John Cockerill (industrialist)

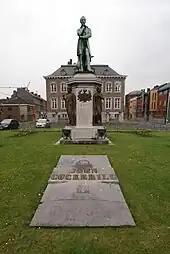
Statue and tombstone of John Cockerill in front of the town hall in Seraing

During John Cockerill's lifetime, the factories produced not only spinning engines and steel, but steam engines (including air-blowers, traction engines, and engines for ships); in 1835, Belgium's first steam locomotive "Le Belge" was made. He also had interests in collieries and mines, as well as factories producing cloth, linen and paper.